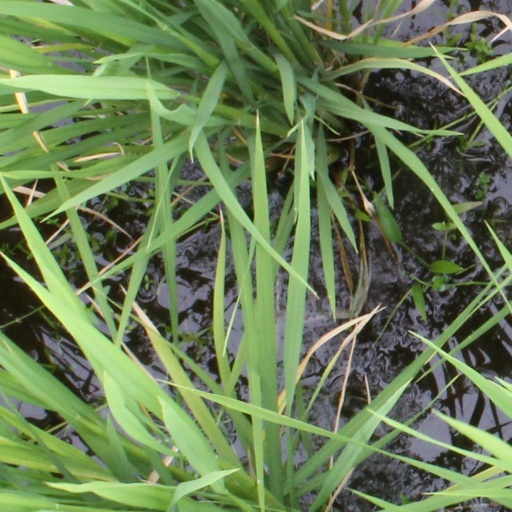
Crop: rice